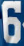
Number: 6